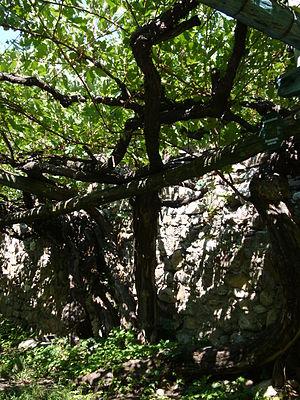
Tesimo est une commune italienne d'environ 2 000 habitants située dans la province autonome de Bolzano dans la région du Trentin-Haut-Adige dans le nord-est de l'Italie.